Gammaproteobacteria rimP leader

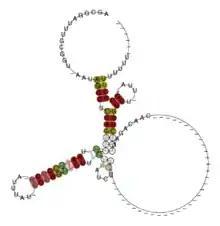
Conserved secondary structure of rimP leader, showing the fraction of canonical base pairs

The γ-proteobacterial rimP leader is a putative attenuator element identified by bioinformatics within bacteria of the γ-proteobacterial phylum. It is located upstream of the "rimP-nusA-infB" operon encoding RimP, a protein shown to be involved in the 30S ribosomal subunit maturation, NusA, a transcriptional factor controlling termination, and the translation initiation factor IF-2 respectively. The rimP-leader presents a Rho-independent terminator at the 3' end, corresponding to a highly conserved GGGc(...)gCCC motif. This motif is presumed to operate as a non-coding leader. Its mechanism remains unknown, but it is tempting to speculate a regulatory involvement of the NusA protein, which expression has been shown to lower the operon expression, and which is already involved in the attenuation of the Trp, His and S10 operons.